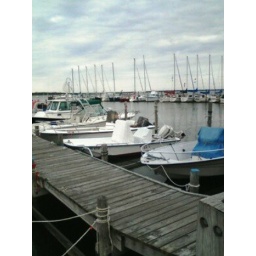
the best boat in the world... The vintage boston whaler with the white console covers on!